Hannen Columbarium

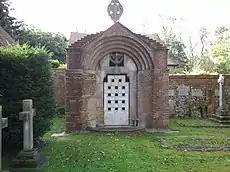
The Hannen Columbarium in Wargrave

The Hannen Columbarium is a columbarium mausoleum – a resting place for the cremated remains of the deceased – built for the Hannen family of Wargrave, Berkshire, England and designed by Edwin Lutyens.